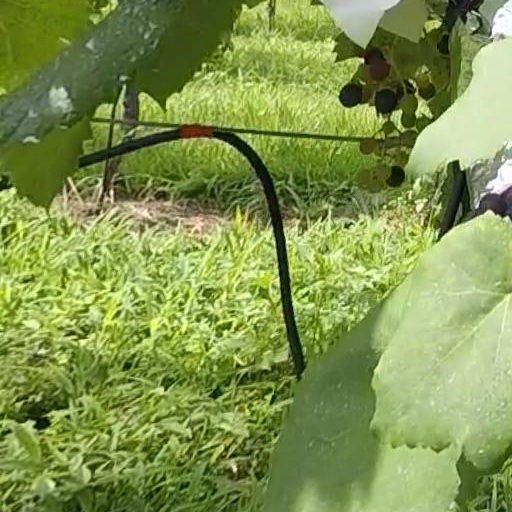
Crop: grape